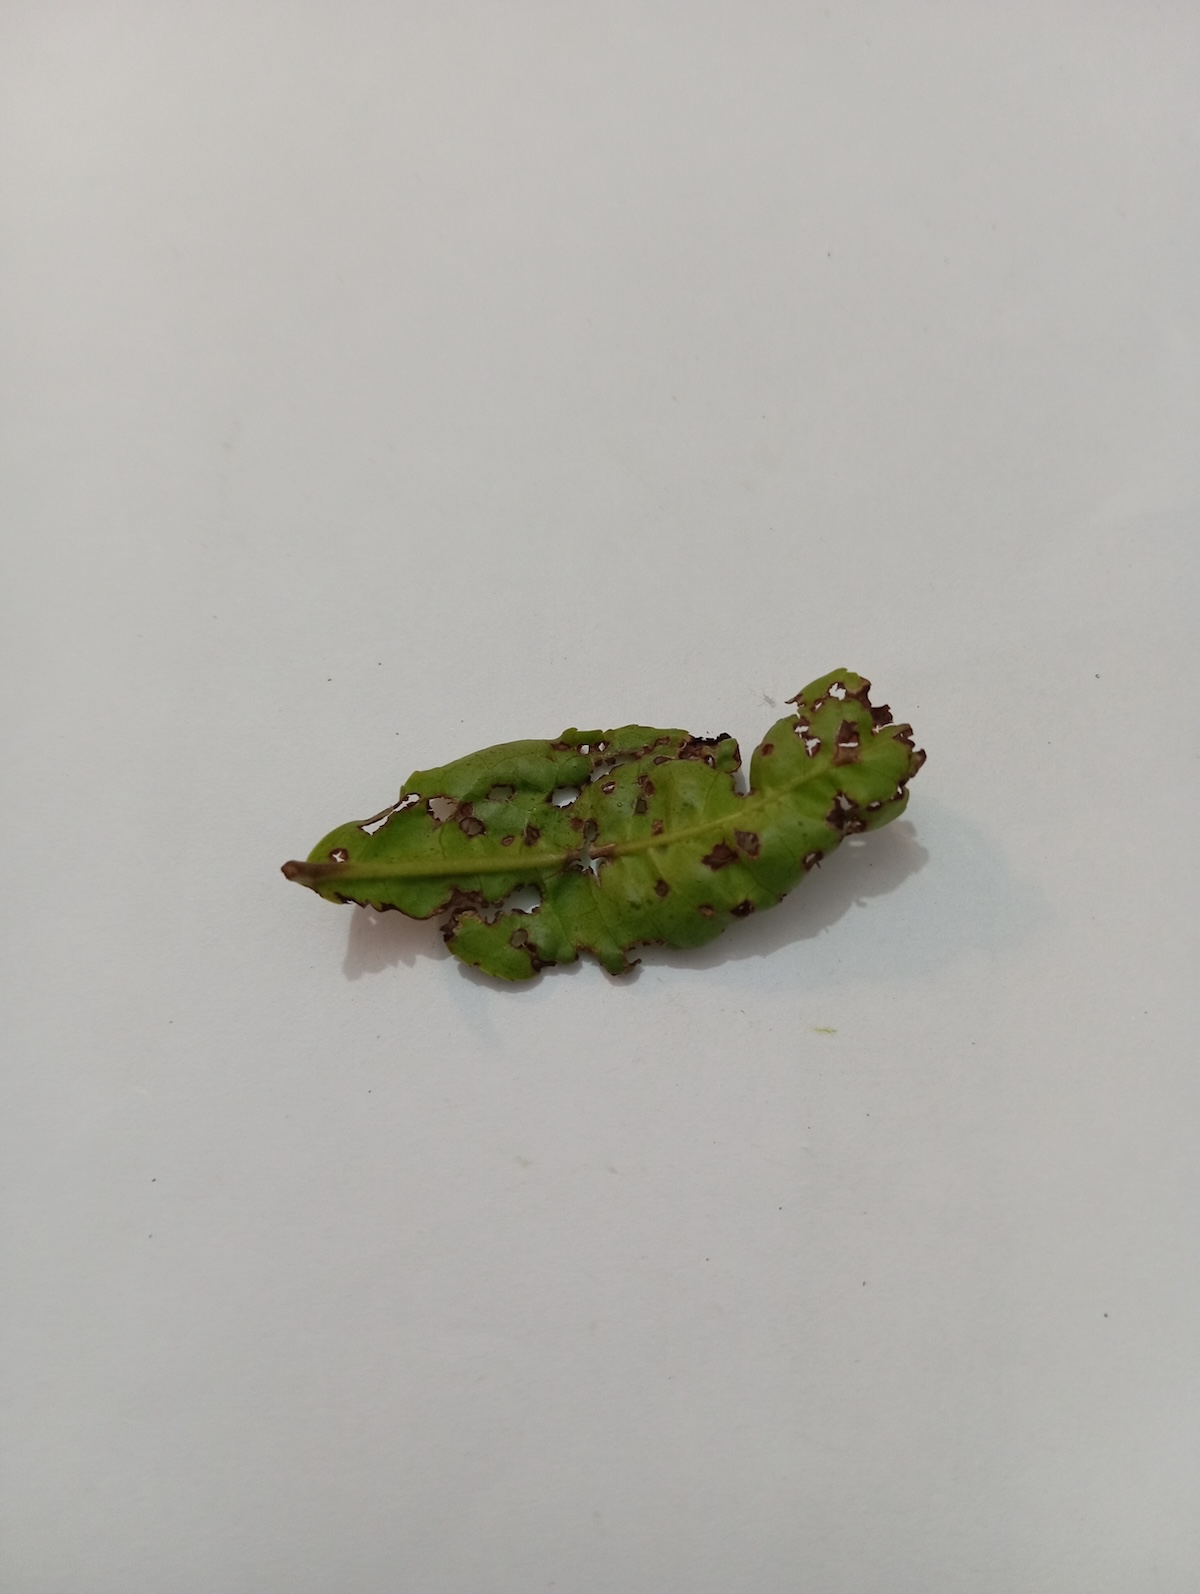
Label: Green mirid bug